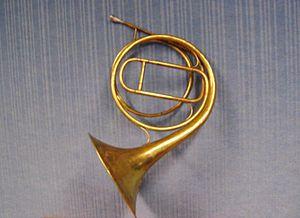
Le cor naturel est un instrument de musique de la famille des cuivres. C'est l'ancêtre du cor d'harmonie et l'évolution du cor baroque. Apparu au début du XVIIIᵉ siècle, il fut utilisé pendant la période classique et toute la période romantique, jusqu'au début du XXᵉ siècle.